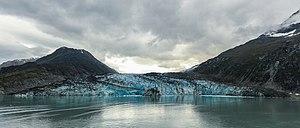
Le glacier Lamplugh est un glacier de 13 kilomètres de long situé dans le parc national de Glacier Bay, dans l'État américain de l'Alaska. Le glacier a été nommé par Lawrence Martin de l'Institut d'études géologiques des États-Unis vers 1912 en l'honneur du géologue anglais George William Lamplugh, qui avait visité Glacier Bay en 1884.